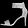
Label: Sandal